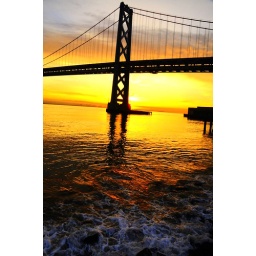
the water and the bridge is very calming first thing in the morning